Mount Donna Buang

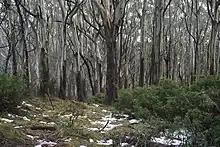
Eucalyptus trees at Mount Donna Buang

The lower and middle slopes of the mountain are characterised by very tall forests of mountain ash with a cool temperate rainforest mid-story on the southern slopes and sheltered areas elsewhere on the mountain. Trees such as myrtle beech, sassafras and soft tree fern as well as large shrubs like hazel pomaderris are fairly common in this zone. On the higher slopes sub-alpine species such as woollybutt and snowgum predominate, although myrtle beech is also common almost to the summit.